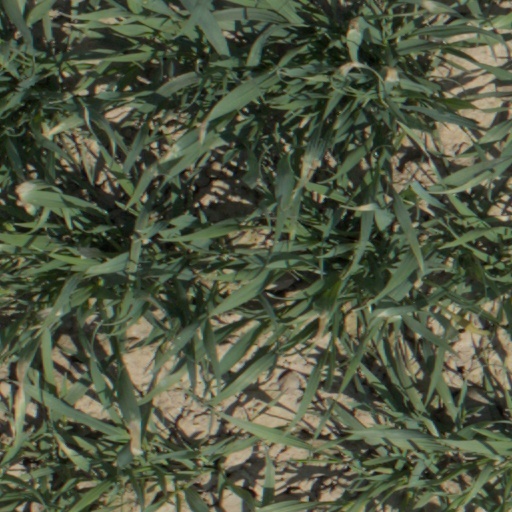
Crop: wheat